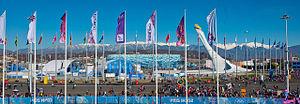
Les Jeux olympiques d'hiver de 2014, officiellement appelés les XXIIᵉˢ Jeux olympiques d'hiver, et 22-е зимние Олимпийские игры en russe, sont célébrés du 7 au 23 février 2014 à Sotchi, ville russe bordée par la mer Noire à proximité du massif du Caucase. L'élection de Sotchi a eu lieu le 4 juillet 2007, lors de la 119ᵉ Session du CIO à Ciudad de Guatemala au Guatemala. Sotchi a battu les villes de Salzbourg en Autriche et PyeongChang en Corée du Sud.